Bärenbrucher Teich

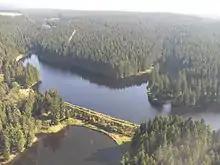
Aerial photograph: Dam and water surface of the Bärenbrucher Teich

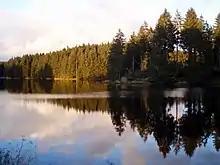
Evening at the Bärenbrucher Teich

The Bärenbrucher Teich ("Bärenbruch Pond") is an historic reservoir in the Harz Mountains of central Germany. It lies east of Buntenbock near Clausthal-Zellerfeld.